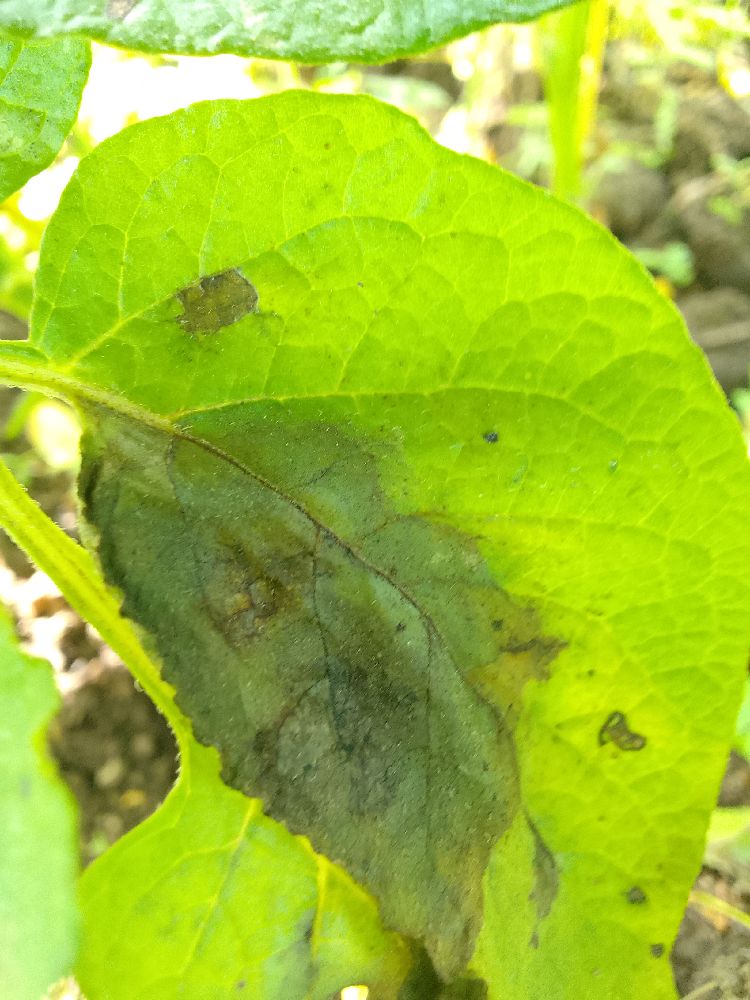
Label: Late blight